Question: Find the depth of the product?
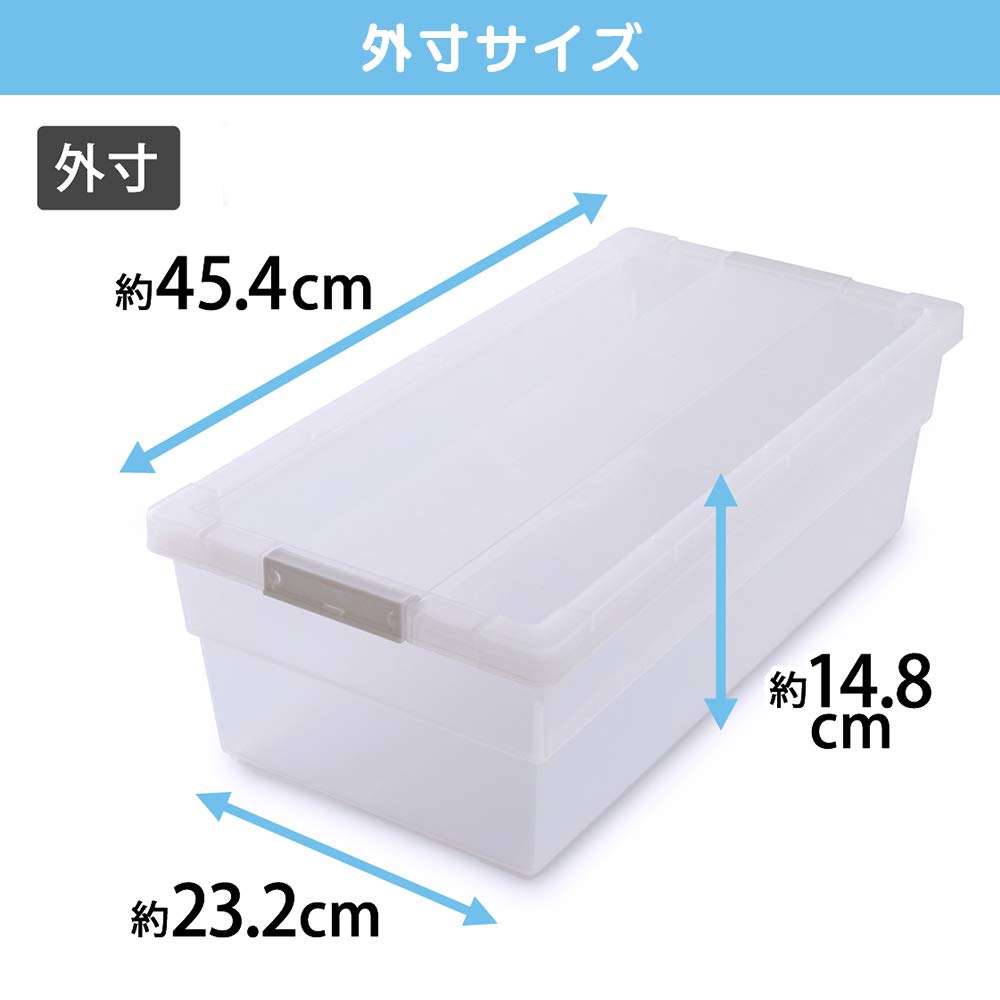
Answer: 45.4 centimetre